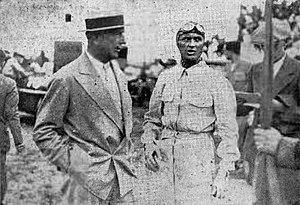
Louis Chiron au Grand Prix du Comminges en 1935.
Le circuit automobile du Comminges est un ancien circuit automobile situé à proximité de la ville de Saint-Gaudens, dans la Haute-Garonne. Le Grand Prix du Comminges est la principale épreuve disputée sur ce parcours qui a également accueilli le Grand Prix de France en 1928. 18 Grands Prix auto et 16 Grands Prix moto s'y dérouleront entre 1925 et 1954.